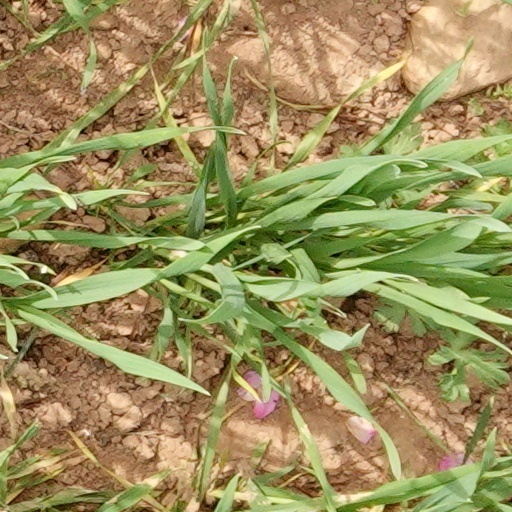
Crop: wheat